Question: Where is the lamp?
Tambaya: A ina fitilar?
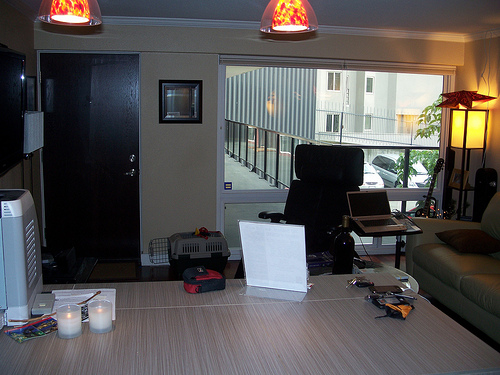
Answer: In the corner.
Amsa: Tana kusurwa.